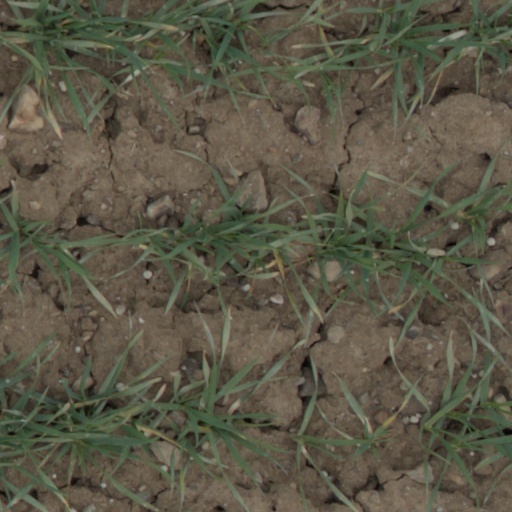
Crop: wheat